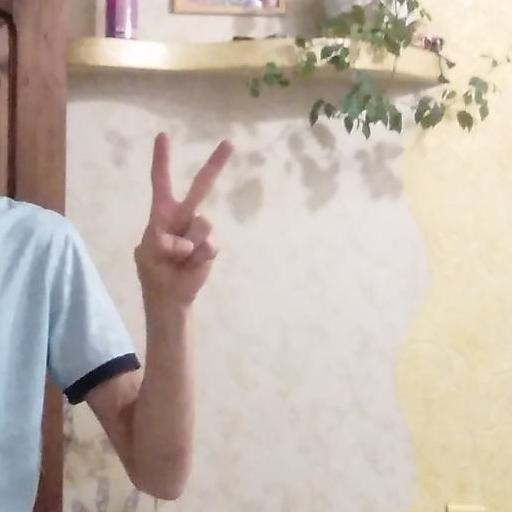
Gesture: peace